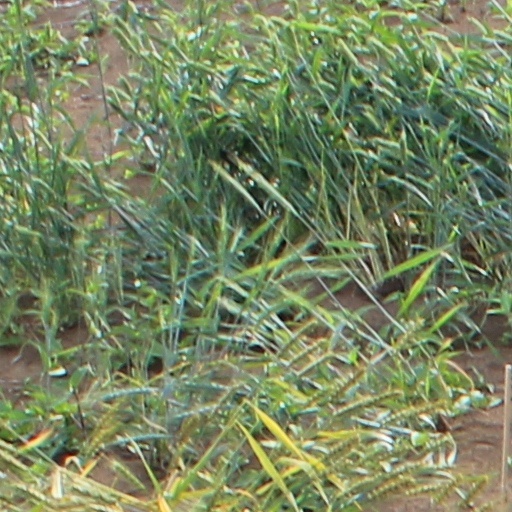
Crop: wheat